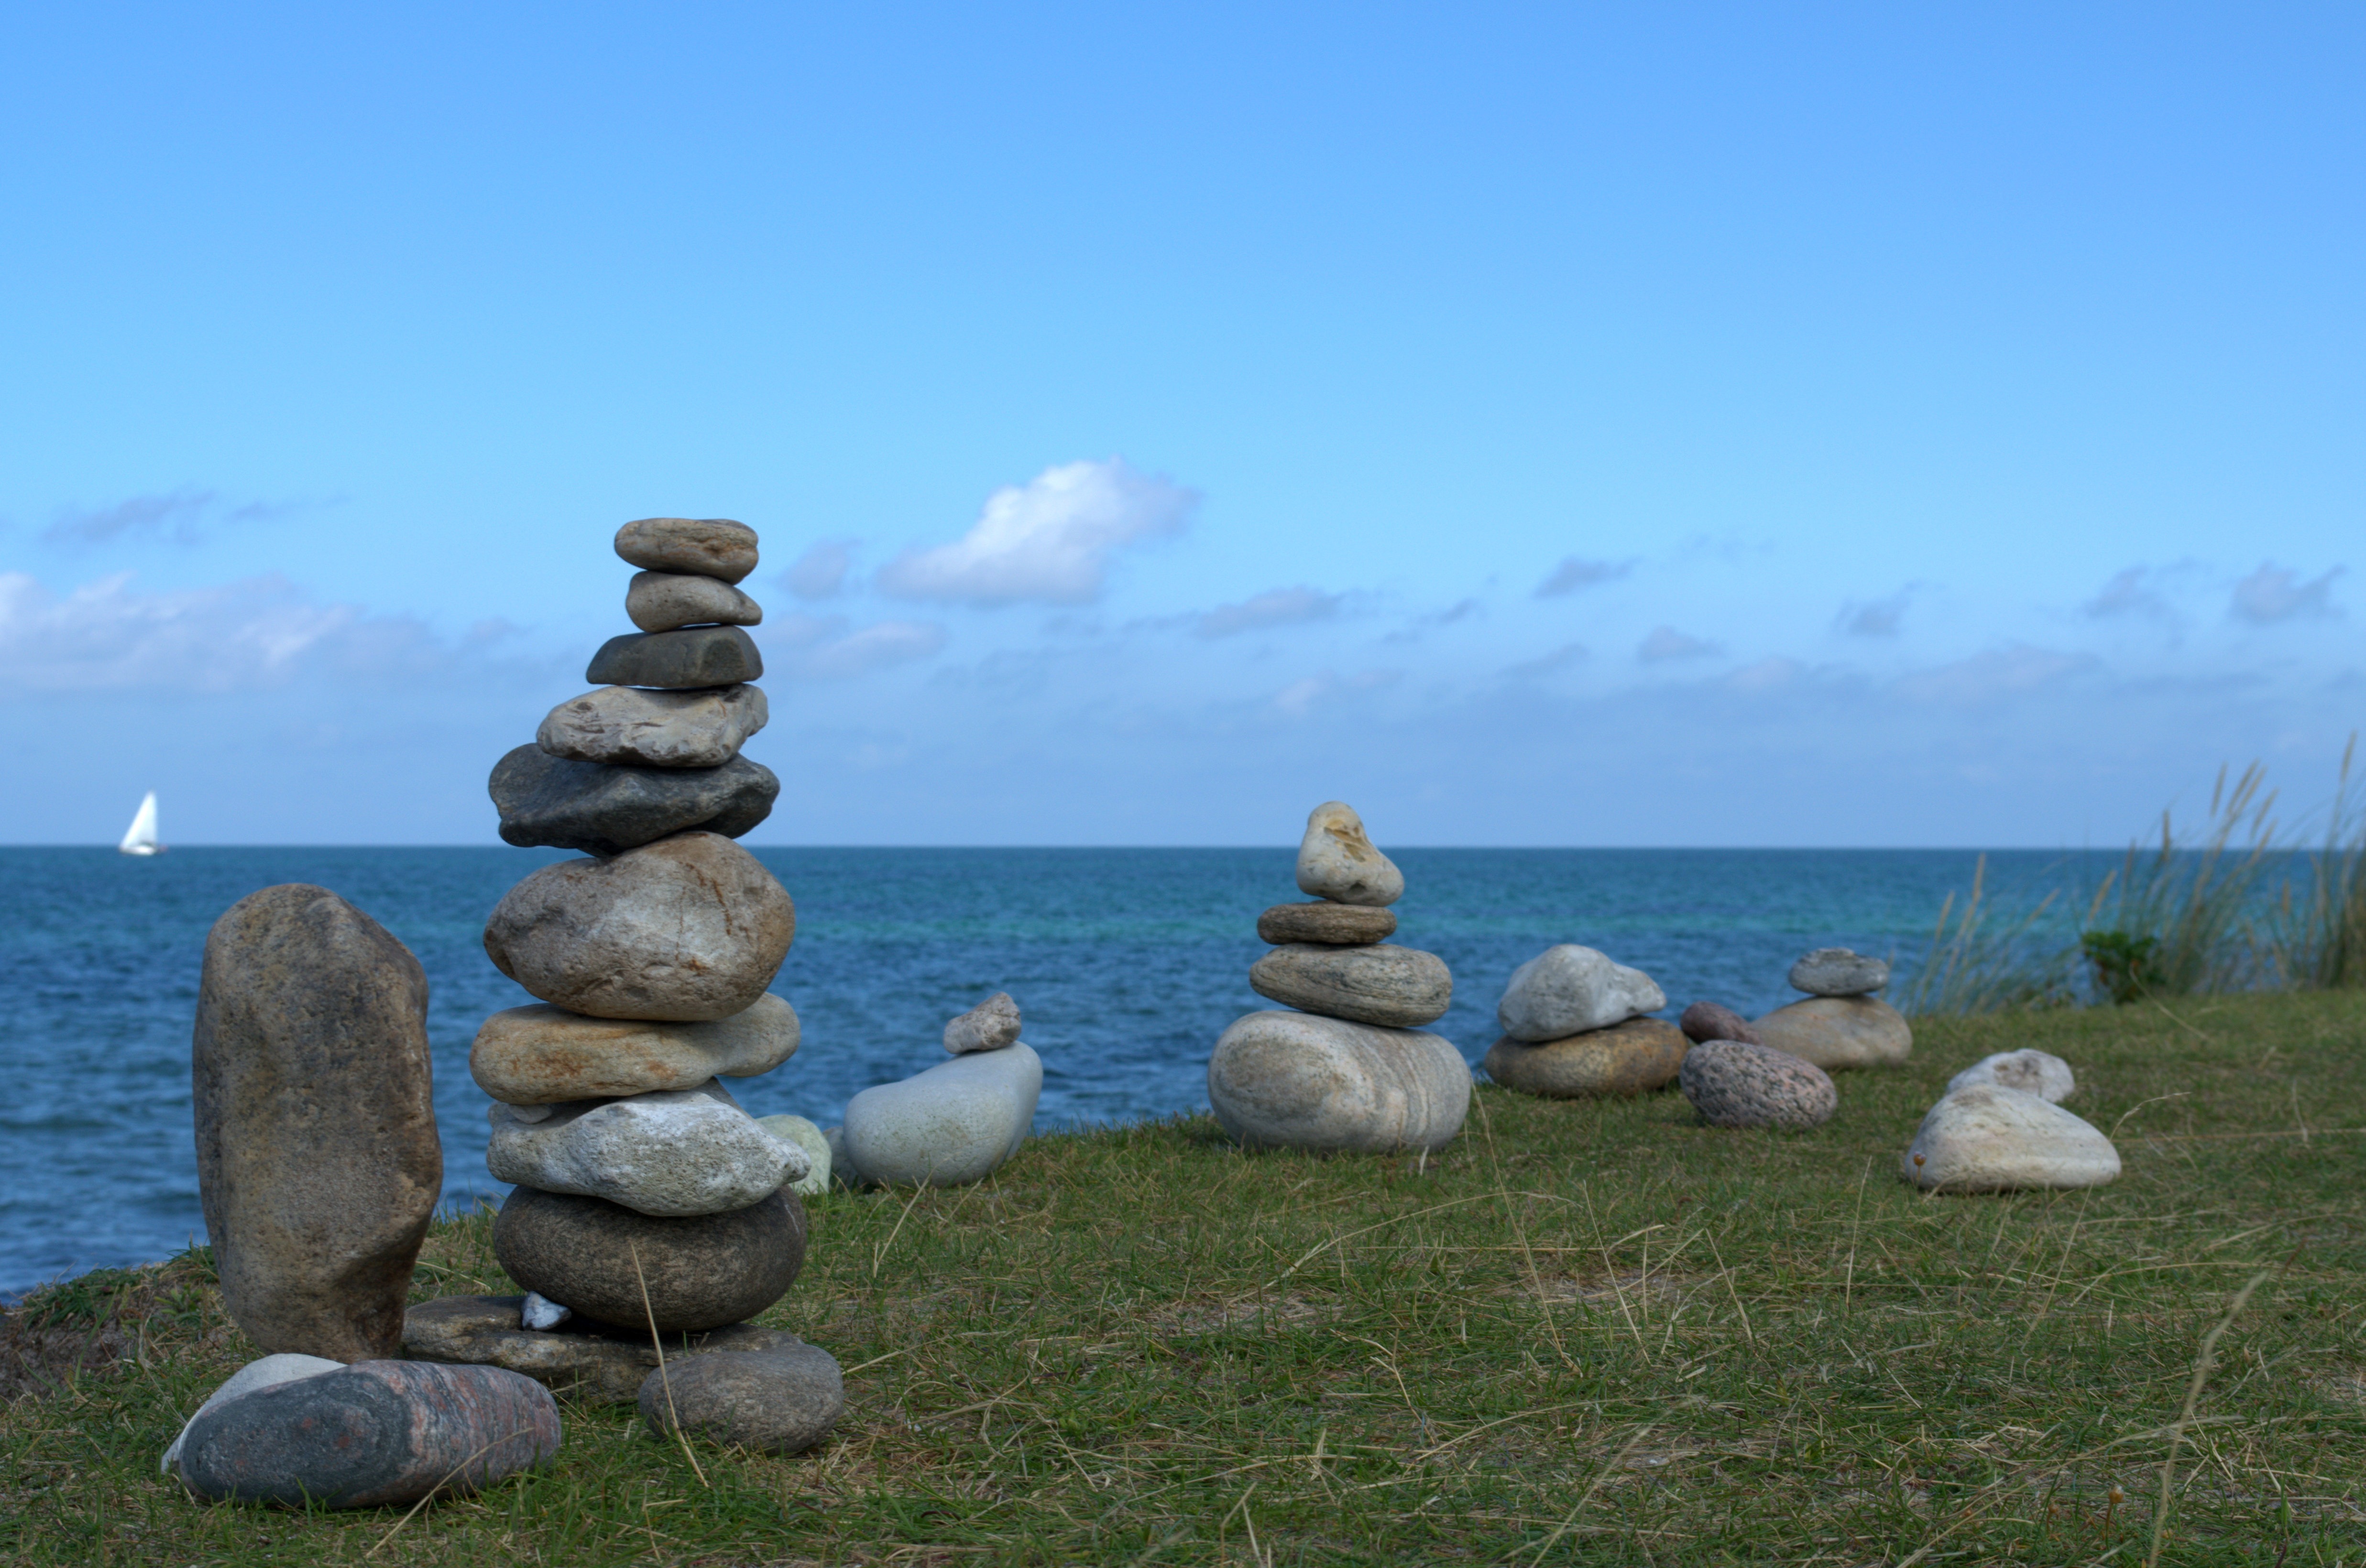
beach, sea, coast, water, rock, monument, statue, tower, balance, rest, stack, stone tower, sculpture, stones, meditation, stacked, signpost, cairn, mark, maritime, luck, directory, success, layered, stability, migratory character, stone towers, each other, stacked together, stone turrets